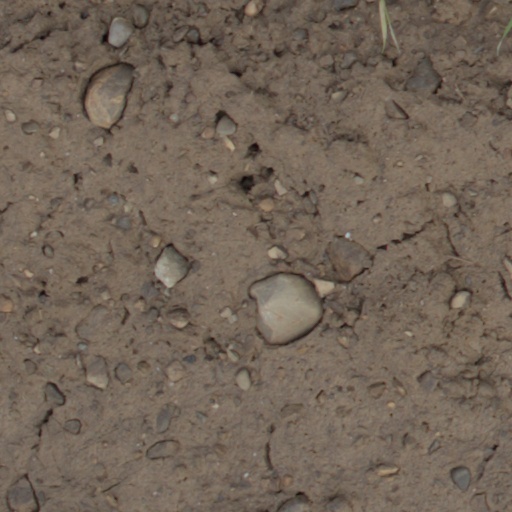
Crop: wheat